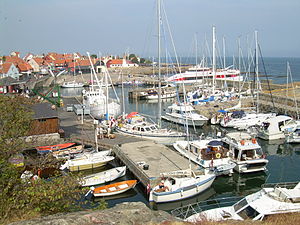
Gudhjem / Galleri
Udsigt over havnen i Gudhjem, Bormholm
Gudhjem er en by på det nordøstlige Bornholm med 722 indbyggere, beliggende 15 km sydøst for Allinge, 16 km nordvest for Svaneke, 18 km nord for Aakirkeby og 24 km nordøst for kommunesædet Rønne.